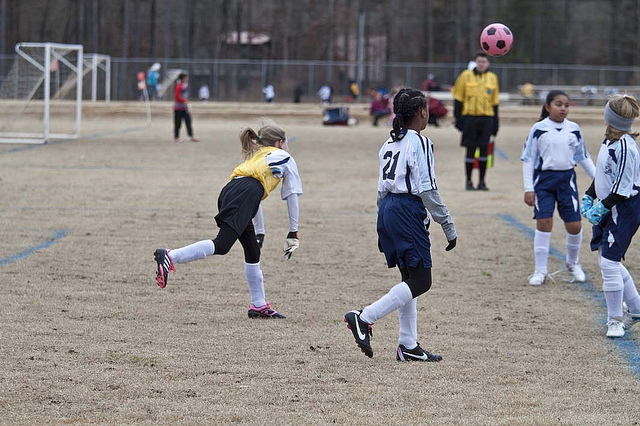
một nhóm những đứa trẻ đang đá bóng trên sân